Castaways (casino)

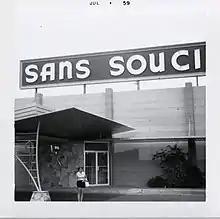
Sans Souci hotel entrance, July 1959

In July 1958, two Las Vegas men, Jerry Kastner and Arthur Rozen, agreed to invest a total of $75,000 in operating funds. Kastner ultimately purchased only $31,000 worth of casino stock, and later said that he pulled out of the deal because it had been misrepresented. The casino and showroom closed in August 1958, and the property filed for bankruptcy. Federal agents seized money from the Sans Souci for its failure to pay cabaret taxes. The hotel was unaffected. The Sans Souci later filed a $400,000 damages suit against Kastner, alleging that his pullout resulted in the property's bankruptcy. A court eventually ruled in Kastner's favor.